Television (2012 film)

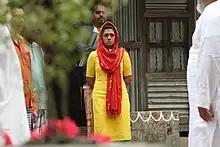
Tisha in the film "Television".

"Television" gained generally positive reviews. "The Hollywood Reporter" described it as ushering in a new era in Bangladeshi movies. Closing film at the 17th Busan International Film Festival (world premiere). It was Bangladesh's submission for Best Foreign Language Film at the 86th Academy Awards.